North Korea

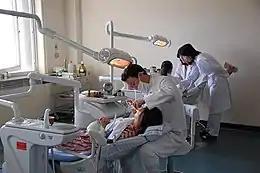
A dental clinic at Pyongyang Maternity Hospital

Under its "constructing a powerful knowledge economy" slogan, the state has launched a project to concentrate education, scientific research and production into a number of "high-tech development zones". International sanctions remain a significant obstacle to their development. The "Miraewon" network of electronic libraries was established in 2014 under similar slogans.